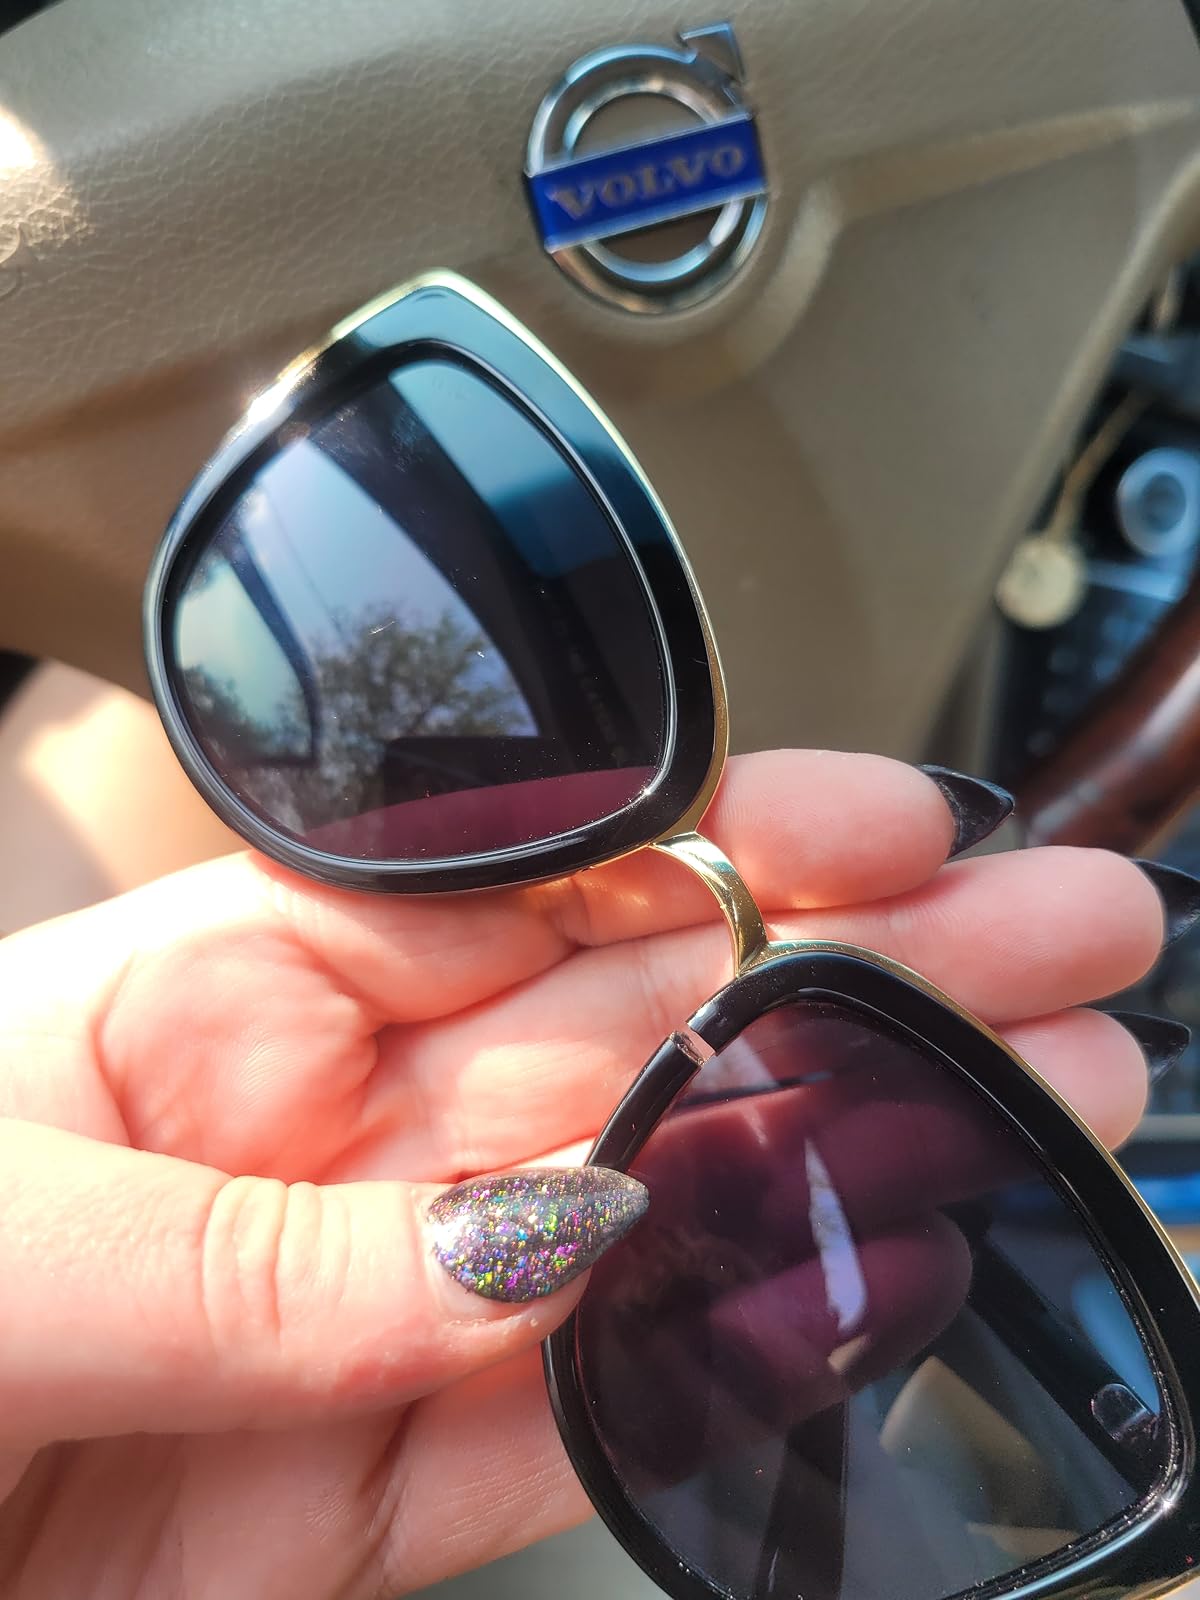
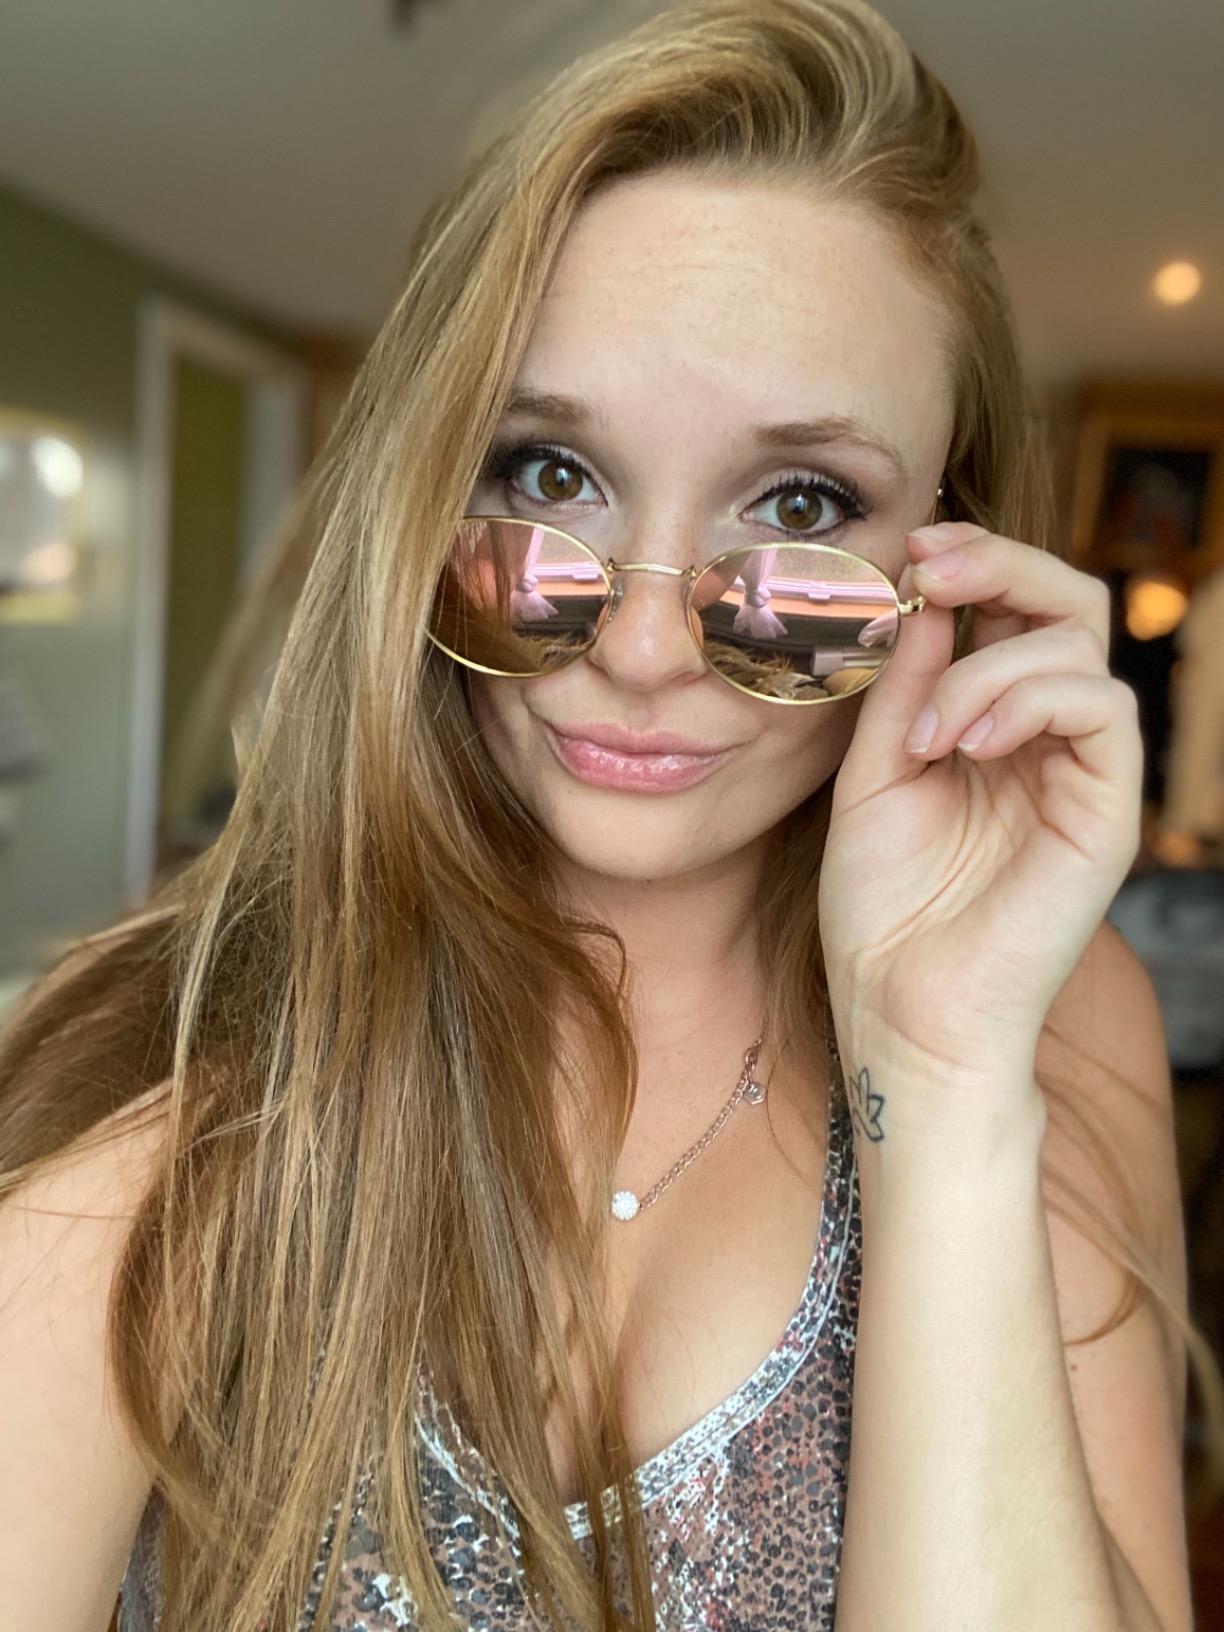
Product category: accessories_sunglasses
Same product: no